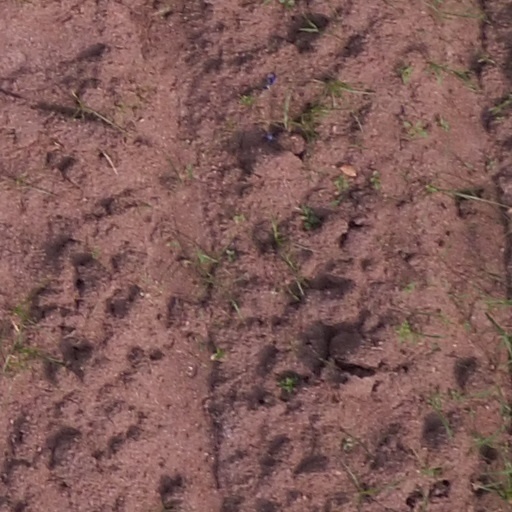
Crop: maize; corn